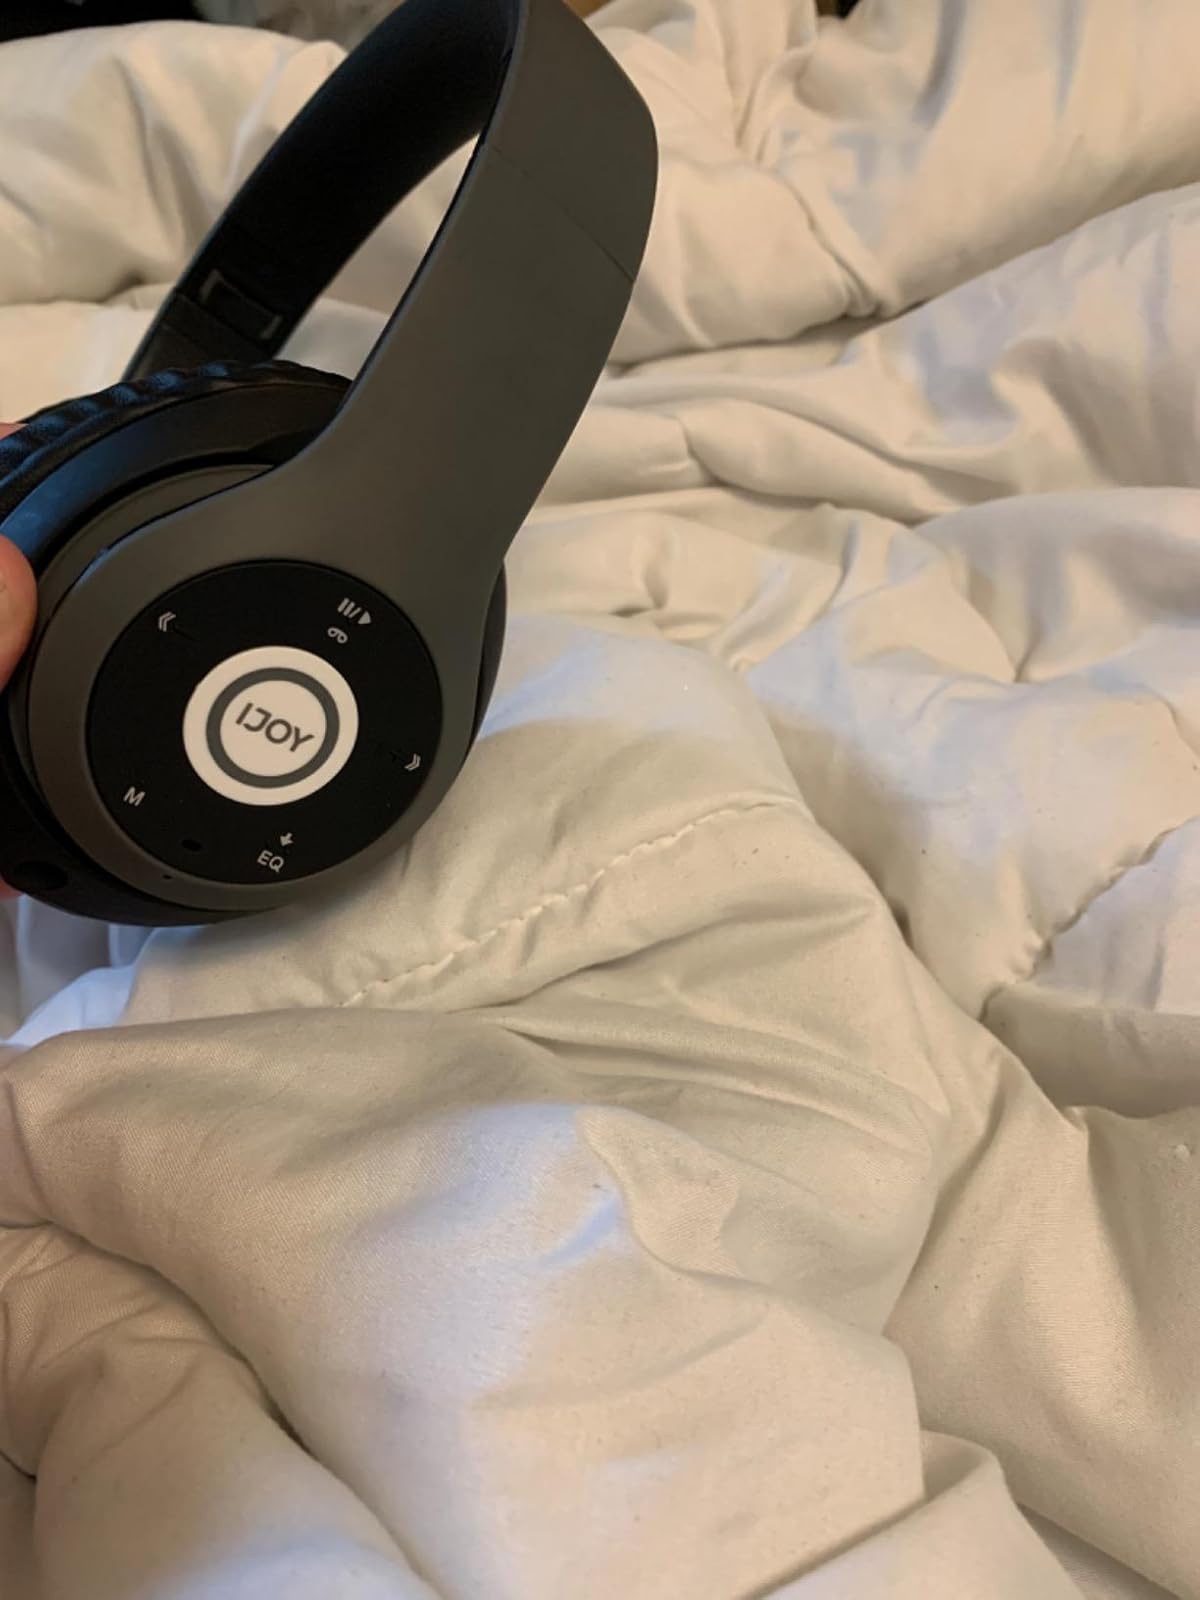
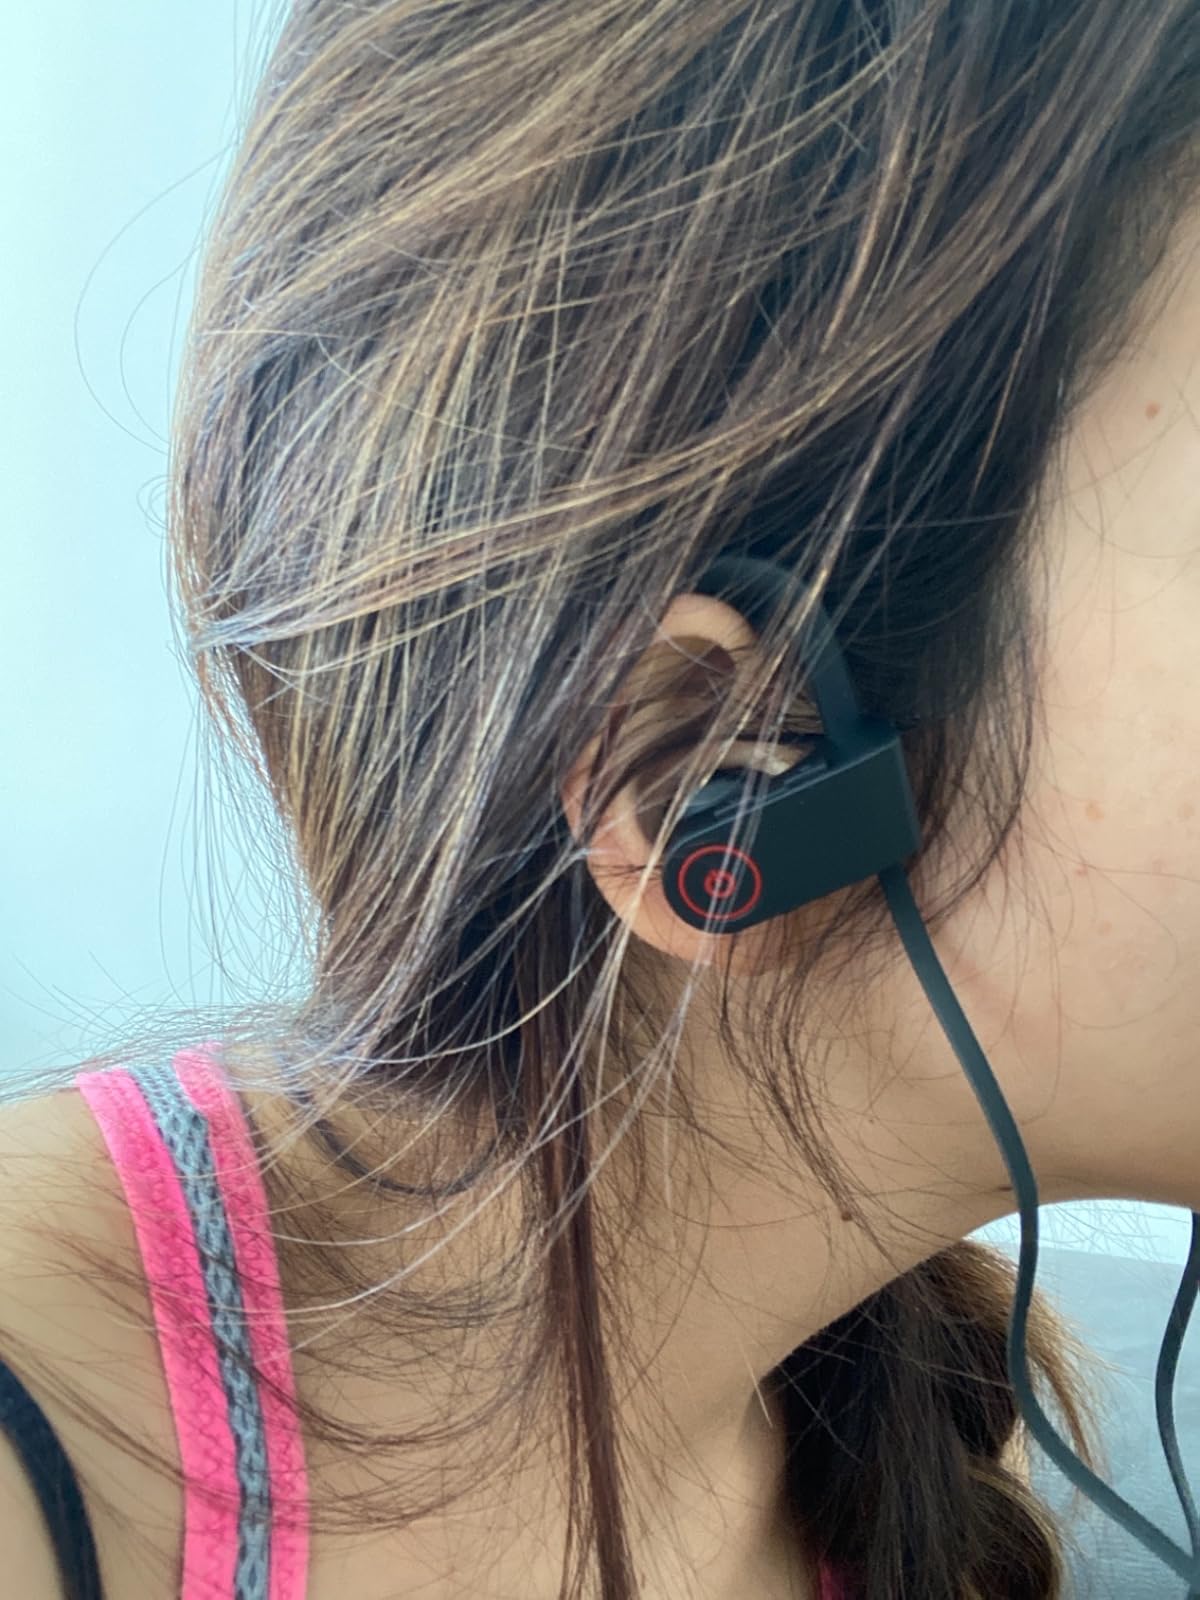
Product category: headphones
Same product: no